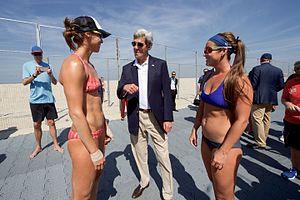
Lauren Fendrick, née le 20 mars 1982 à San Diego, est une joueuse de beach-volley américaine.